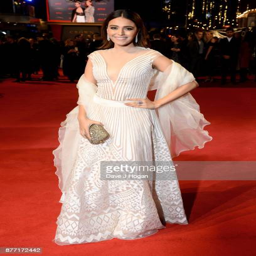
actor attends the world premiere of season ofthe crown